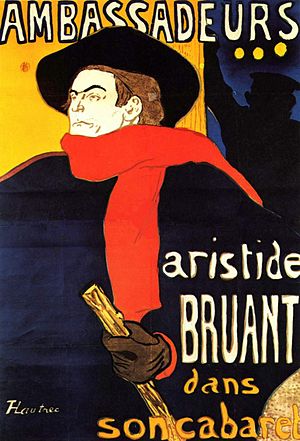
Halstørklæde
Toulouse-Lautrecs berømte plakat med Aristide Bruant med rødt halstørklæde
Et halstørklæde er et langt og smalt tørklæde til at holde halsen varm. Fodboldhalstørklæder i klubfarverne benyttes af fans.